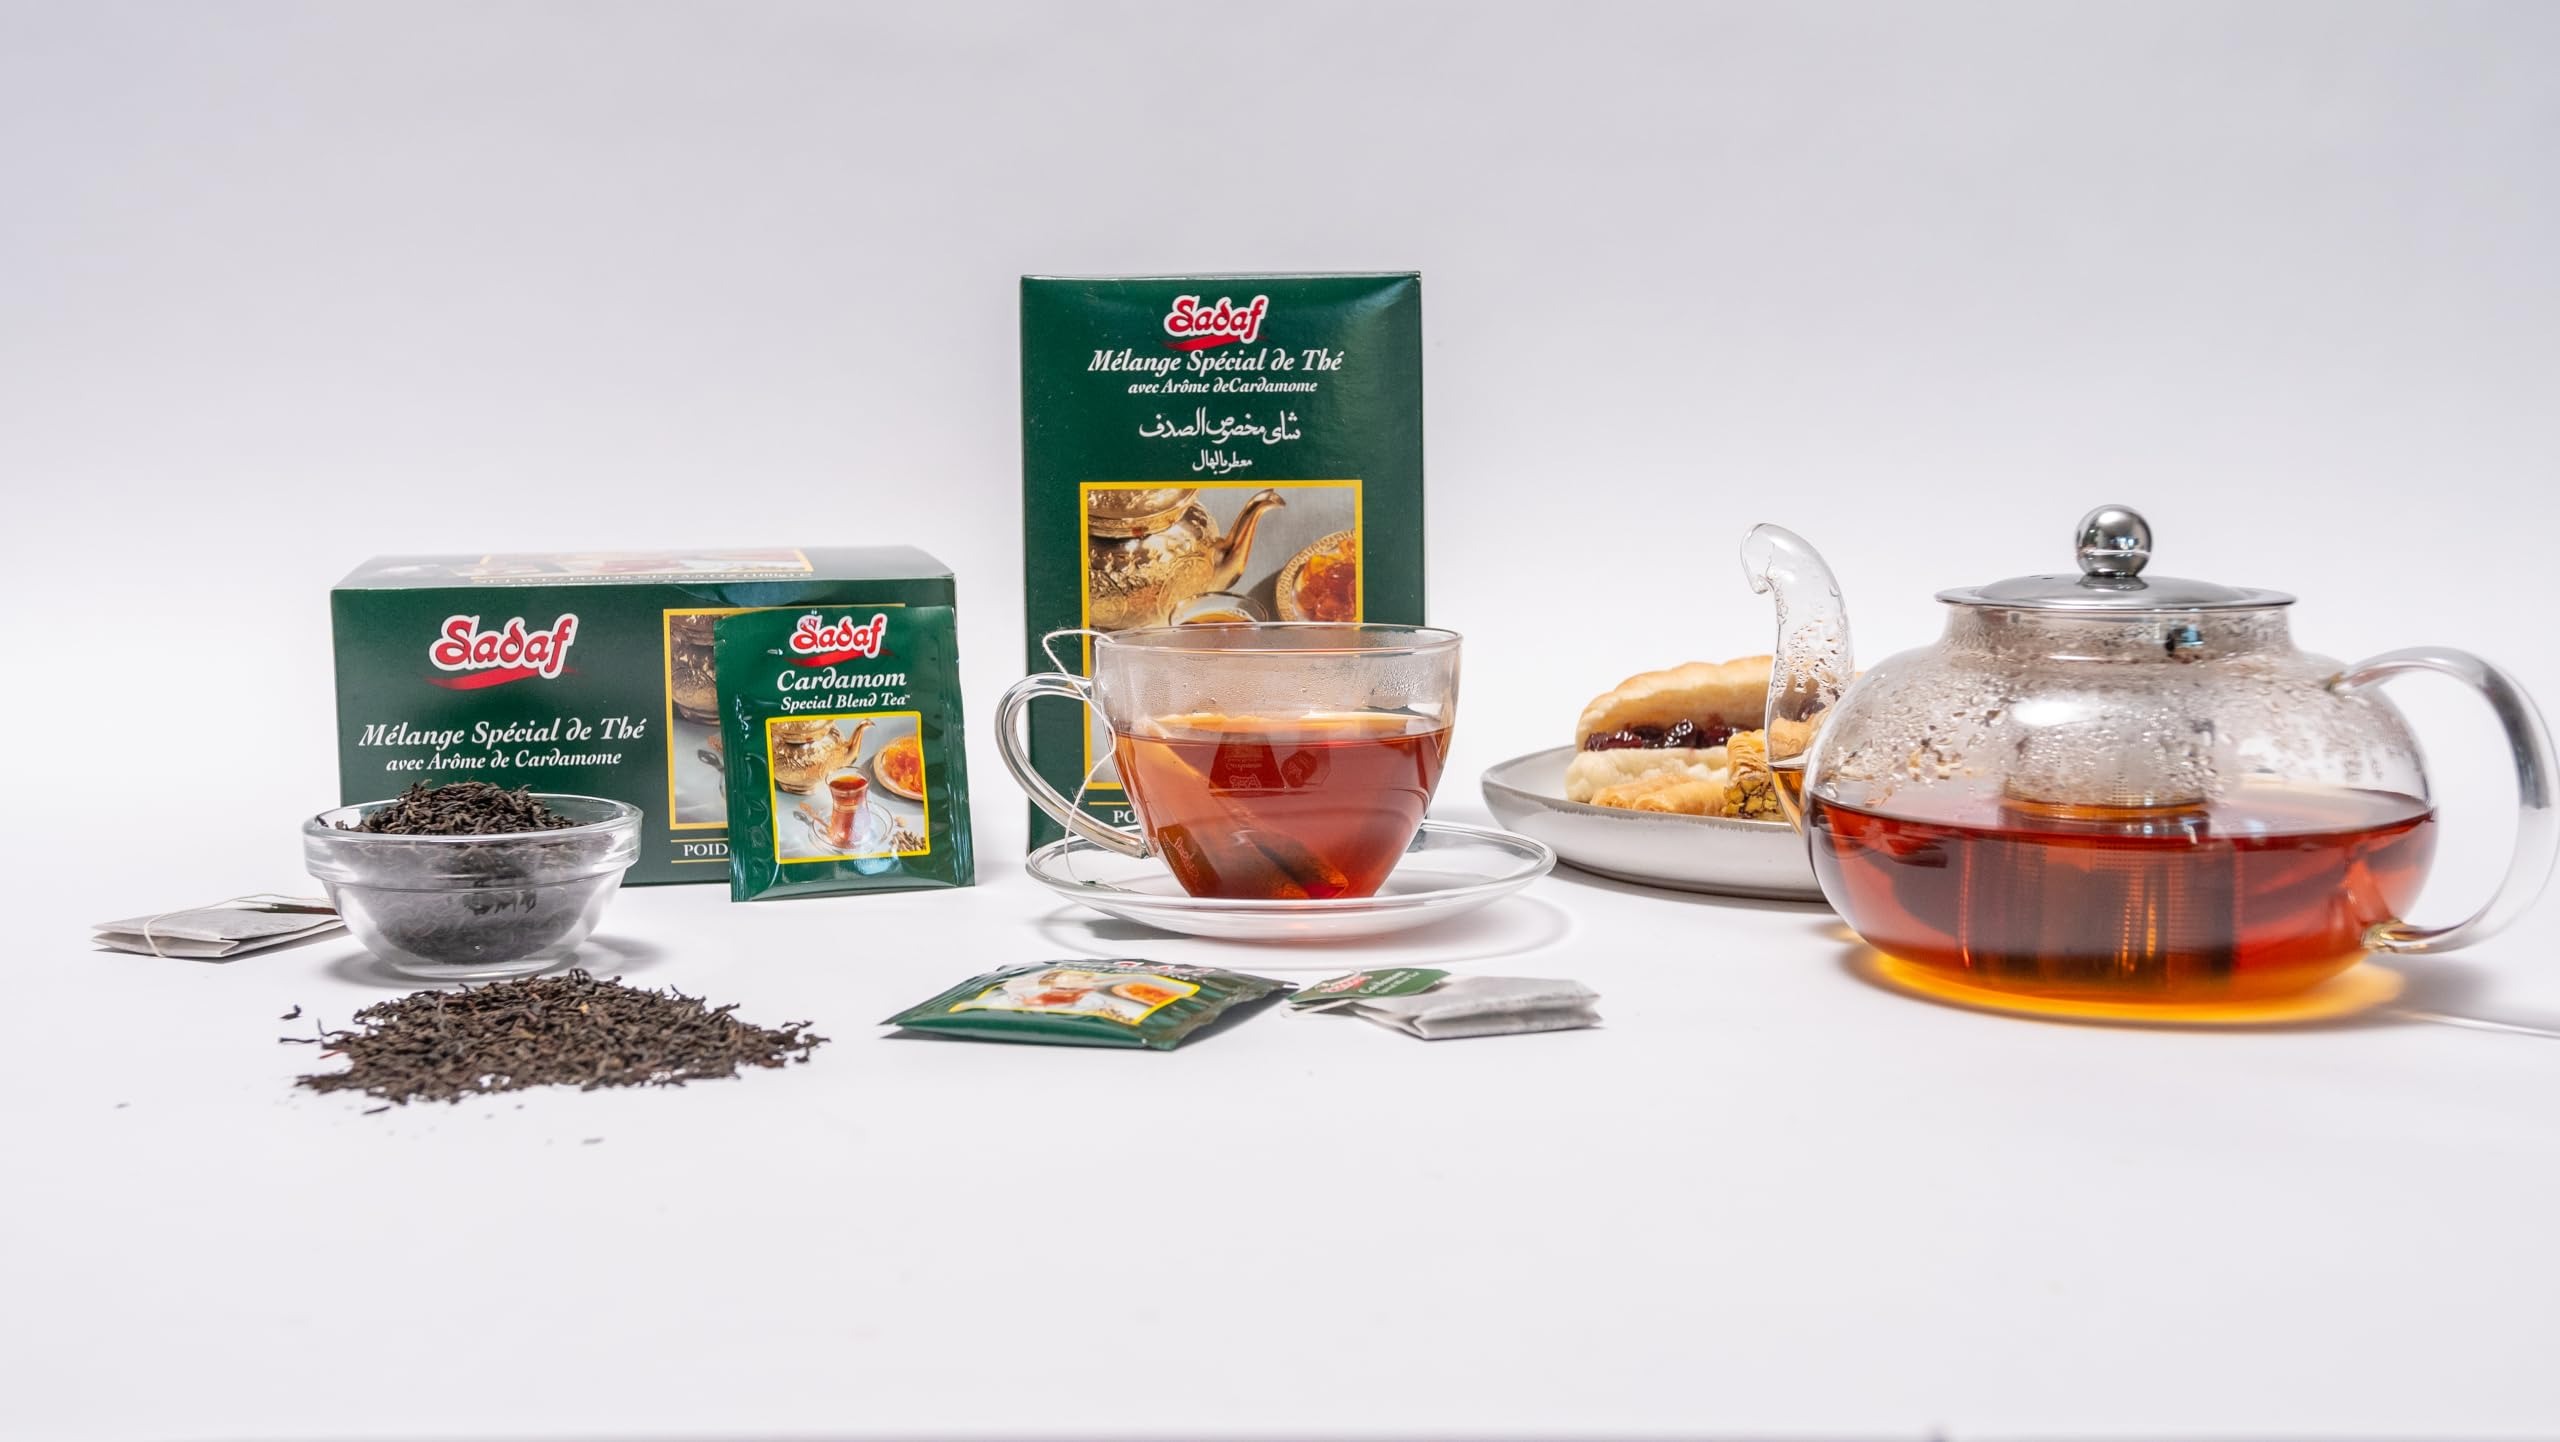
Item Name: Sadaf Cardamom Tea Bags - Special Blend Tea with Cardamom - Ceylon Black Tea - Quicktea Product harvested in Sry Lanka - Kosher - 20 Bags
Bullet Point 1: CARDAMOM TEA: Special Mediterranean Blend Tea with Cardamom Flavor. Enjoy a rich and aromatic tea infused with the warm, exotic flavor of cardamom. Each box contains 20 individually foil-wrapped teabags to preserve freshness and flavor.
Bullet Point 2: 100% PURE CEYLON TEA: Harvested from the finest tea gardens in Sri Lanka, this premium tea provides a rich, aromatic, and full-bodied flavor, ensuring a high-quality tea experience with every sip.
Bullet Point 3: ECO-FRIENDLY & SAFE: Our teabags are crafted from plant-based fibers, free from microplastics and polypropylene sealants, providing a clean, sustainable, and environmentally responsible way to enjoy your tea.
Bullet Point 4: FRESHNESS & CONVENIENCE: Each tea bag is individually wrapped to maintain its freshness, delivering a consistently enjoyable and effortless tea-drinking experience anytime, anywhere.
Bullet Point 5: PERFECT FOR ANY TIME OF DAY: Enjoy it on its own or paired with your favorite pastries, steep for just three minutes for the perfect cup of cardamom flavor tea. Made with no artificial ingredients and certified Kosher (RCC).
Value: 1.4
Unit: ounce

Price: 10.2